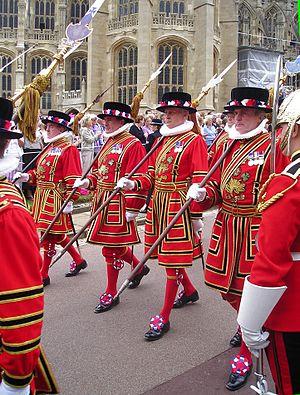
Une pertuisane est une lance dont le fer se divise à sa base, utilisée en Italie au XVᵉ siècle. En général, le fer se sépare en trois parties, une ayant un fer en forme de croissant de lune, une autre ayant un fer de lance standard, et une autre dont le fer était une pointe effilée ou, plus rarement, un bec de corbin, fait pour percer les armures de plates.